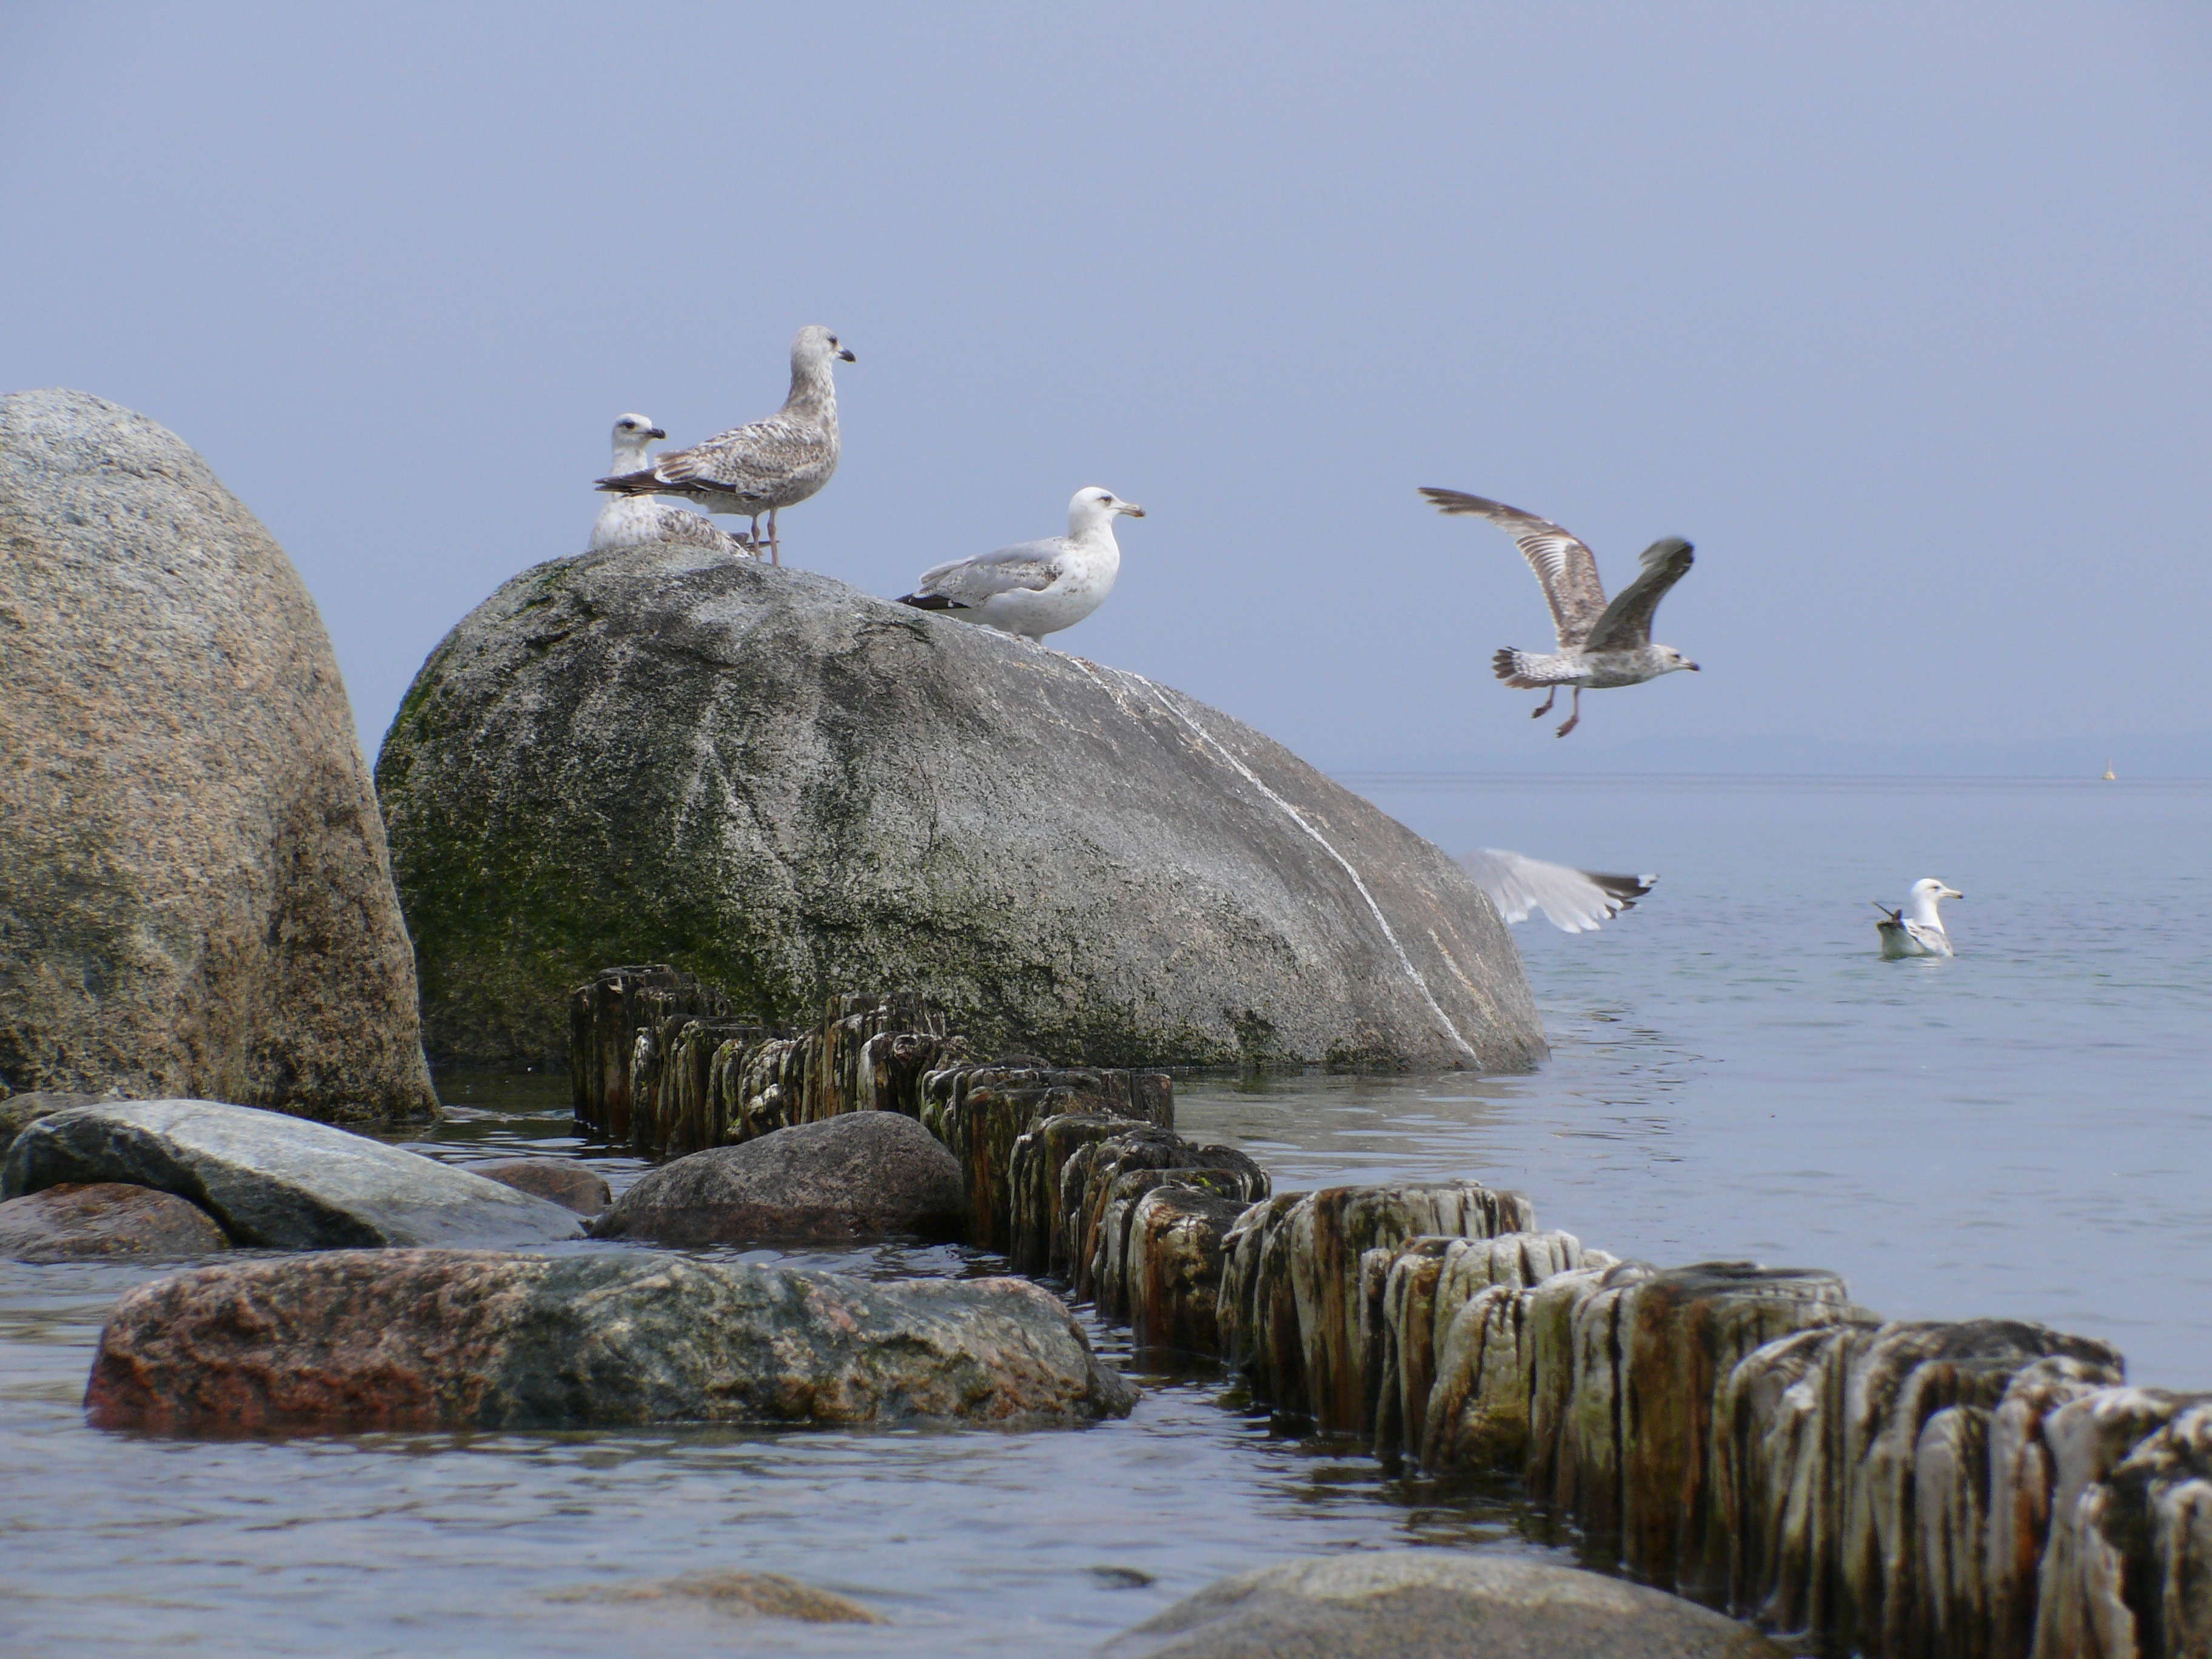
beach, sea, coast, water, nature, rock, bird, sky, shore, lake, animal, pelican, seabird, flying, wildlife, gull, flight, fauna, birds, gulls, stones, bank, animals, waterfowl, mood, waters, water bird, animal world, in flight